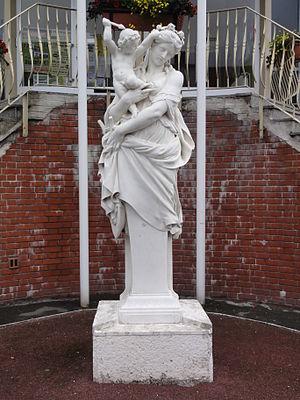
Marpent (Nord, Fr) statue Sapho devant la mairie, artiste Eugène Guillaume
Marpent est une commune française, située dans le département du Nord en région Hauts-de-France. Elle est située dans le canton de Maubeuge-Nord, à 10 km du chef-lieu de canton. Elle comptait 2748 habitants au recensement de 2017.